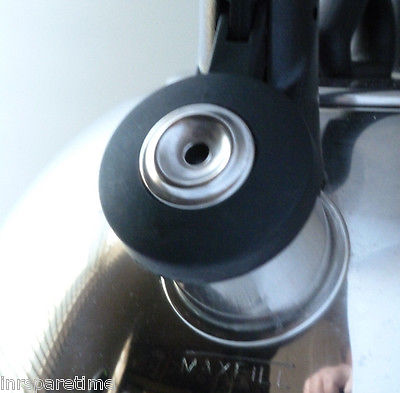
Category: kettle